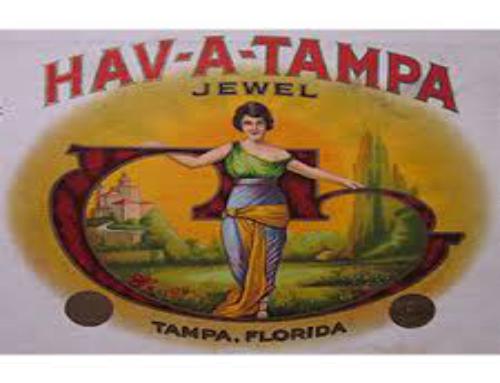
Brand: Hav-A-Tampa
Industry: Food